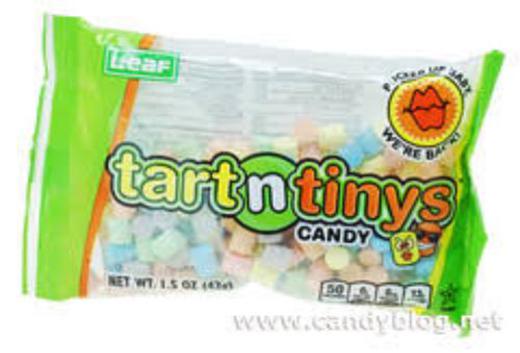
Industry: Food